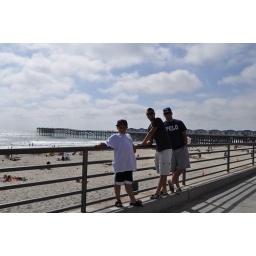
the boys at mission beach - the crystal pier in the background.